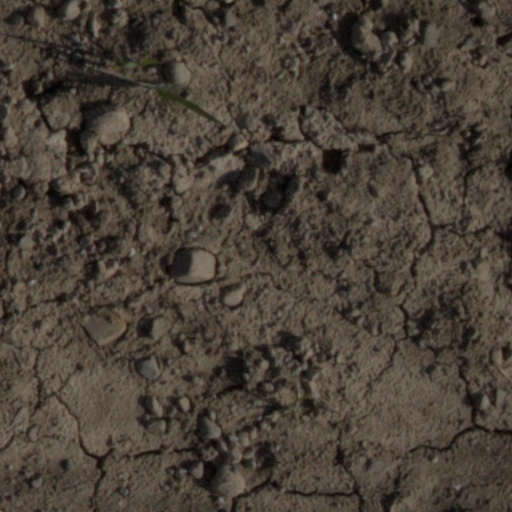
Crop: wheat